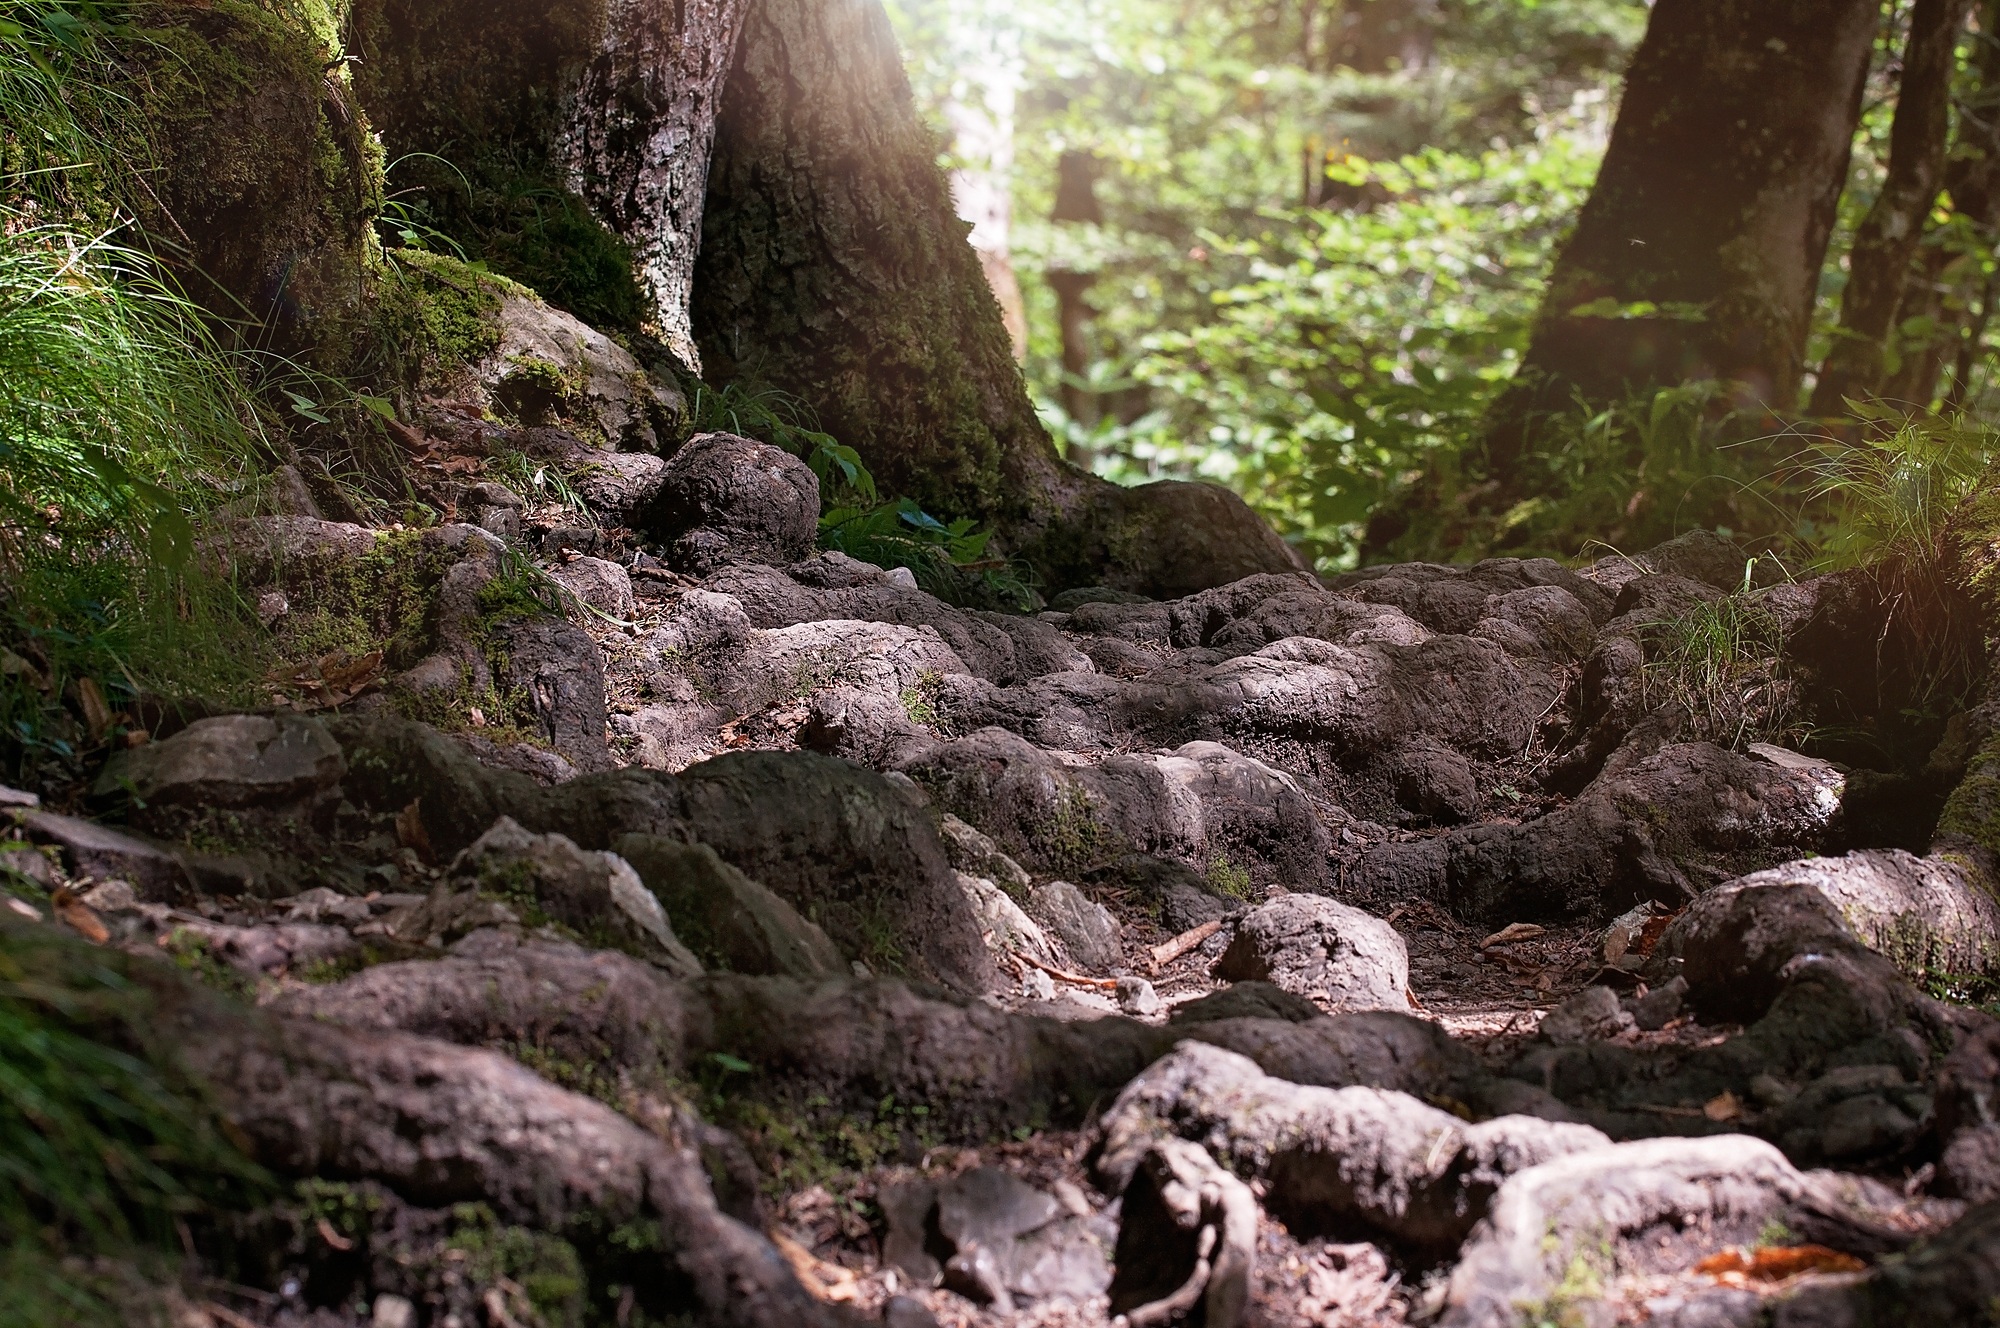
tree, nature, forest, path, rock, wilderness, plant, trail, flower, stream, rest, close, flora, material, root, geology, ravine, boulder, woodland, habitat, silent, away, nature trail, water feature, forest path, singletrail, root path, natural environment, woody plant